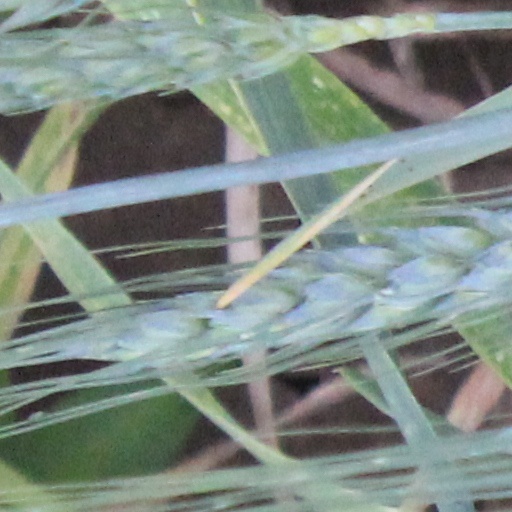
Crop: wheat